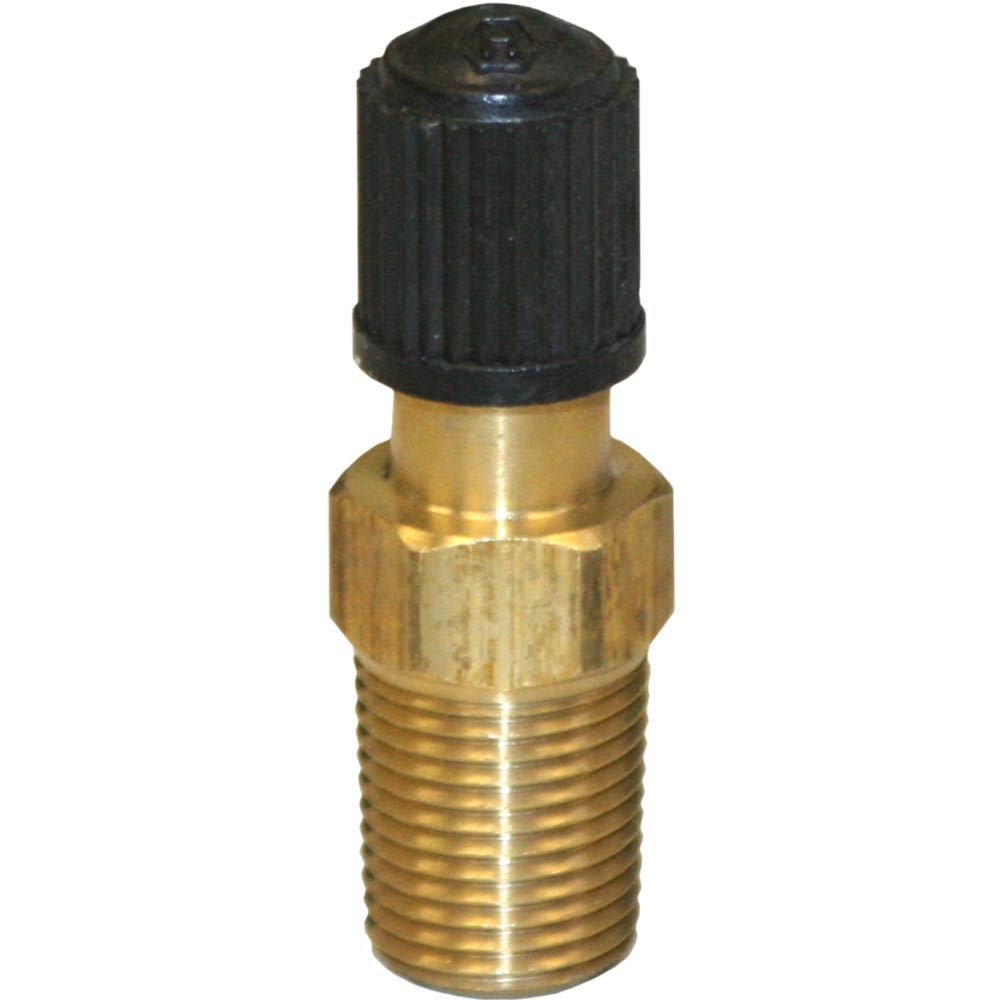
Merrill MFG SVS125 1/8" Snifter Valve with Light Core Spring, Metal
Category: Industrial & Scientific
Merrill MFG SVS125 1/8" Snifter Valve with Light Core Spring. 1/8" Snifter Valve with Light Core Spring
Features: Product Type: Mechanical Components | Package Dimensions: 8.737 L X 8.89 W X 12.014 H (Centimeters) | Package Weight: 0.227 Kilograms | Country Of Origin: United States